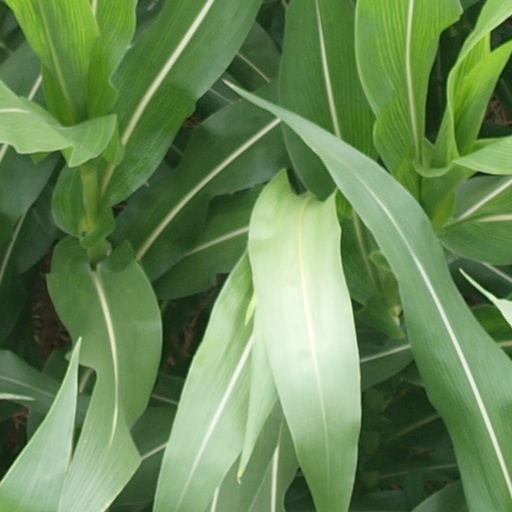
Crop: maize; corn